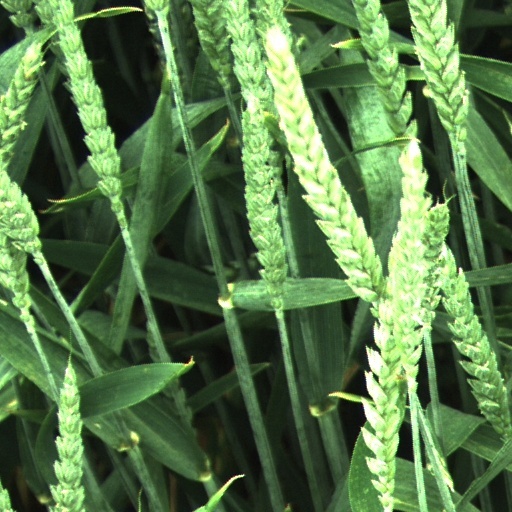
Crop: wheat